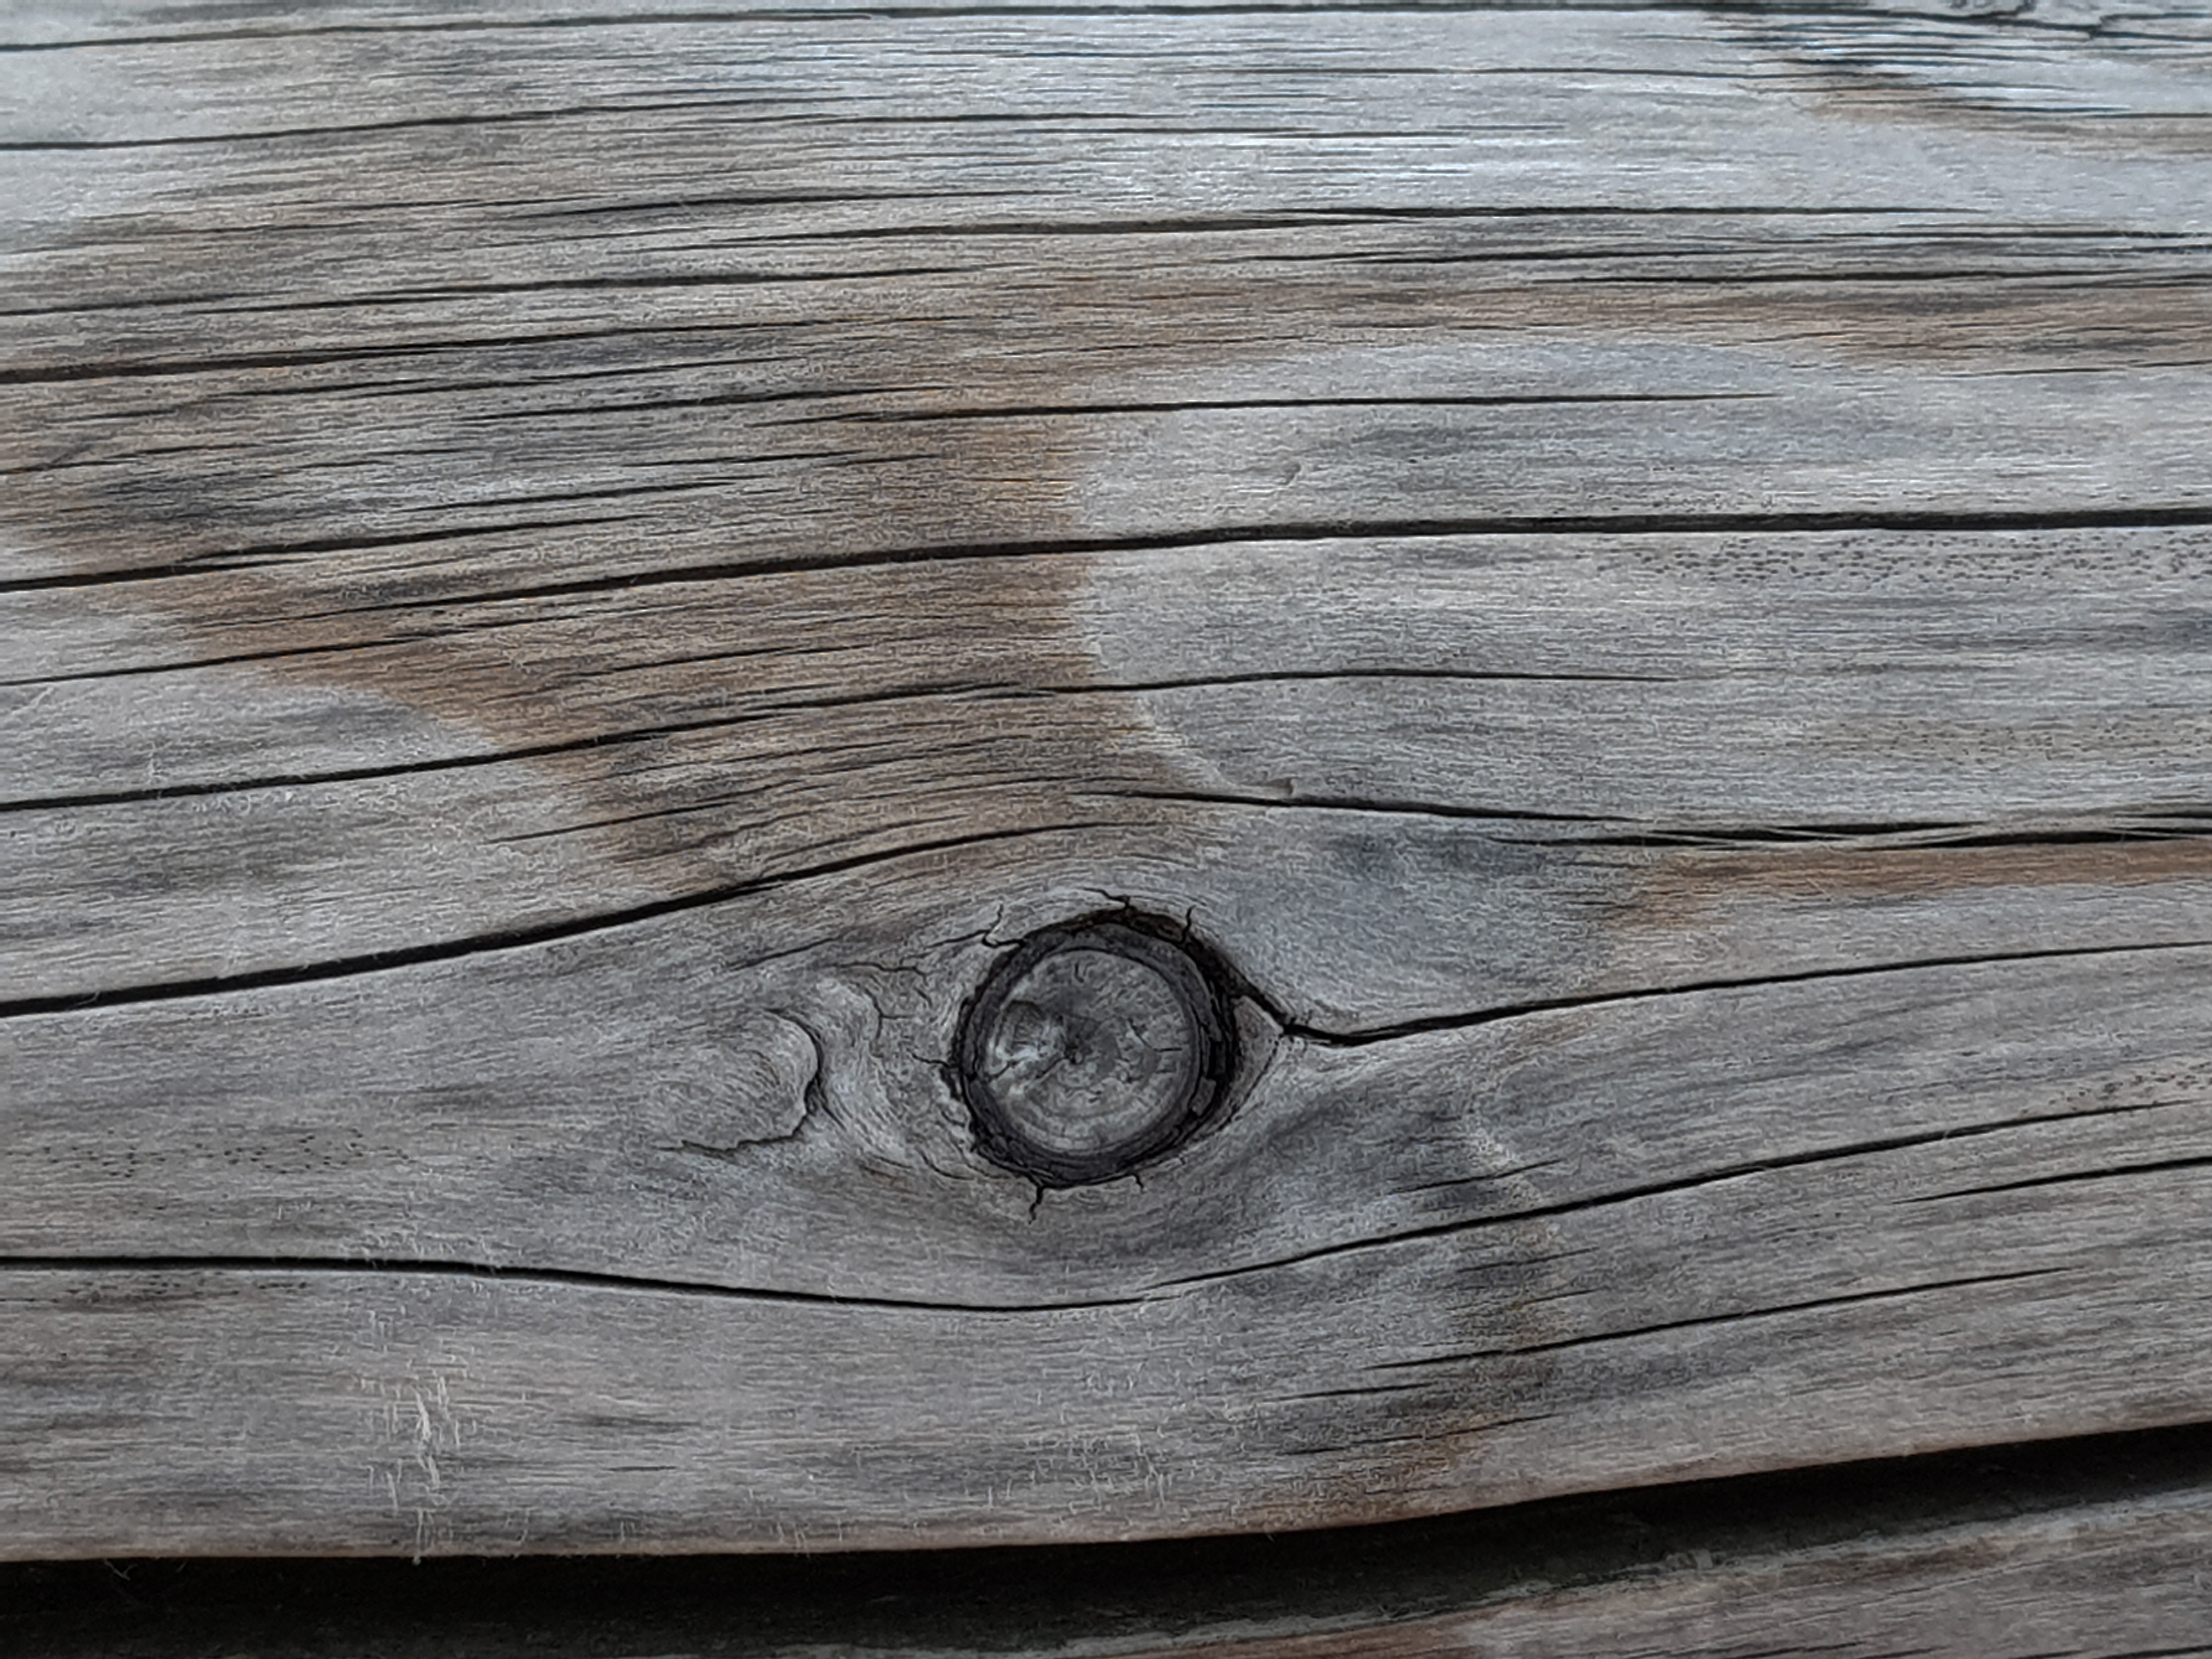
wood, wood stain, plank, hardwood, table, design, still life photography, pattern, lumber, tree, floor, plywood, wood flooring